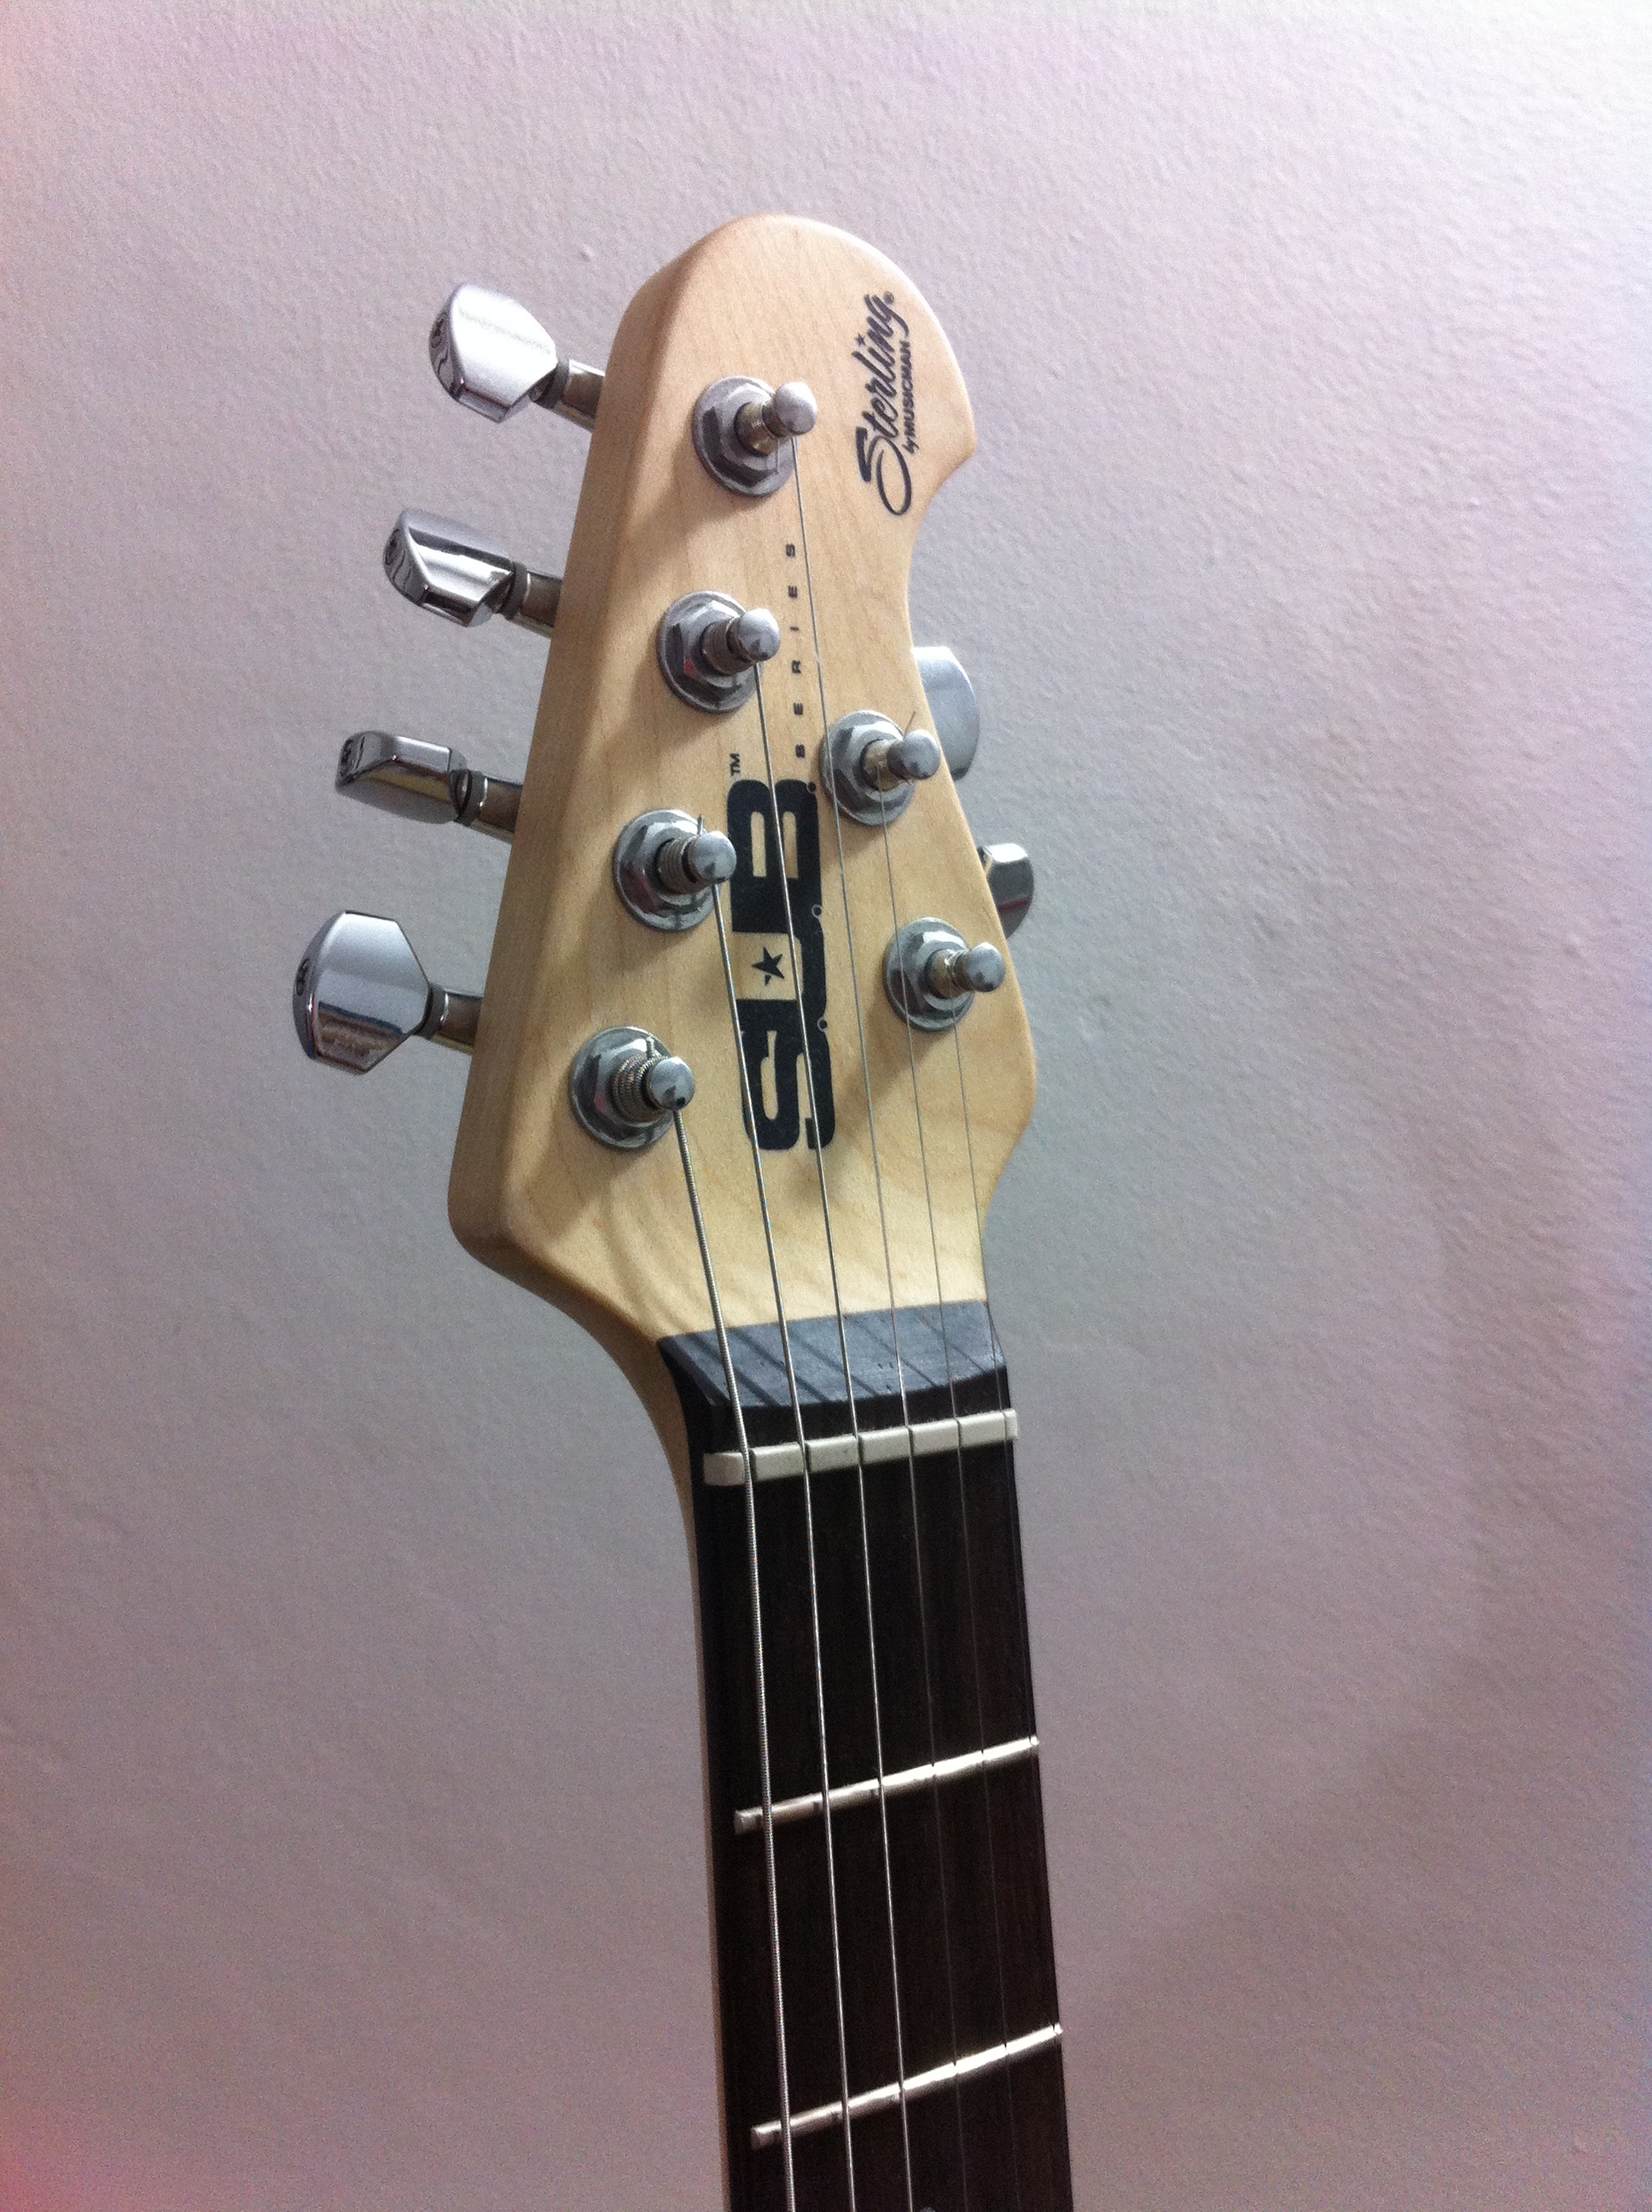
guitar, acoustic guitar, equipment, instrument, musician, electric guitar, musical instrument, ukulele, neck, musical, bass guitar, artisan, music man, string instrument, bowed string instrument, plucked string instruments